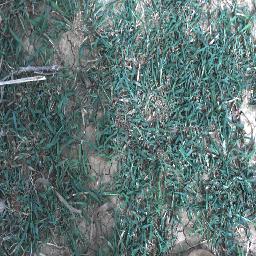
Label: negative